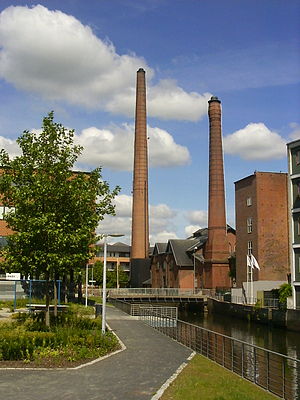
Elektricitetsværket, Sct. Jørgens Gade
Elektricitetsværket
Elektricitetsværket på Sct. Jørgens Gade 1 i Kolding blev oprindeligt kaldt den elektriske Lysstation, det blev opført i 1898. Bygningen er tegnet af arkitekten Valdemar Schmidt i nationalromantisk stil.